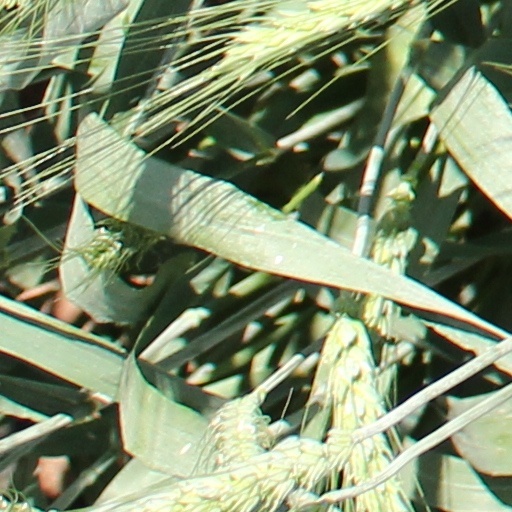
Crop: wheat